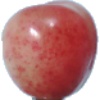
Label: cherry_rainier